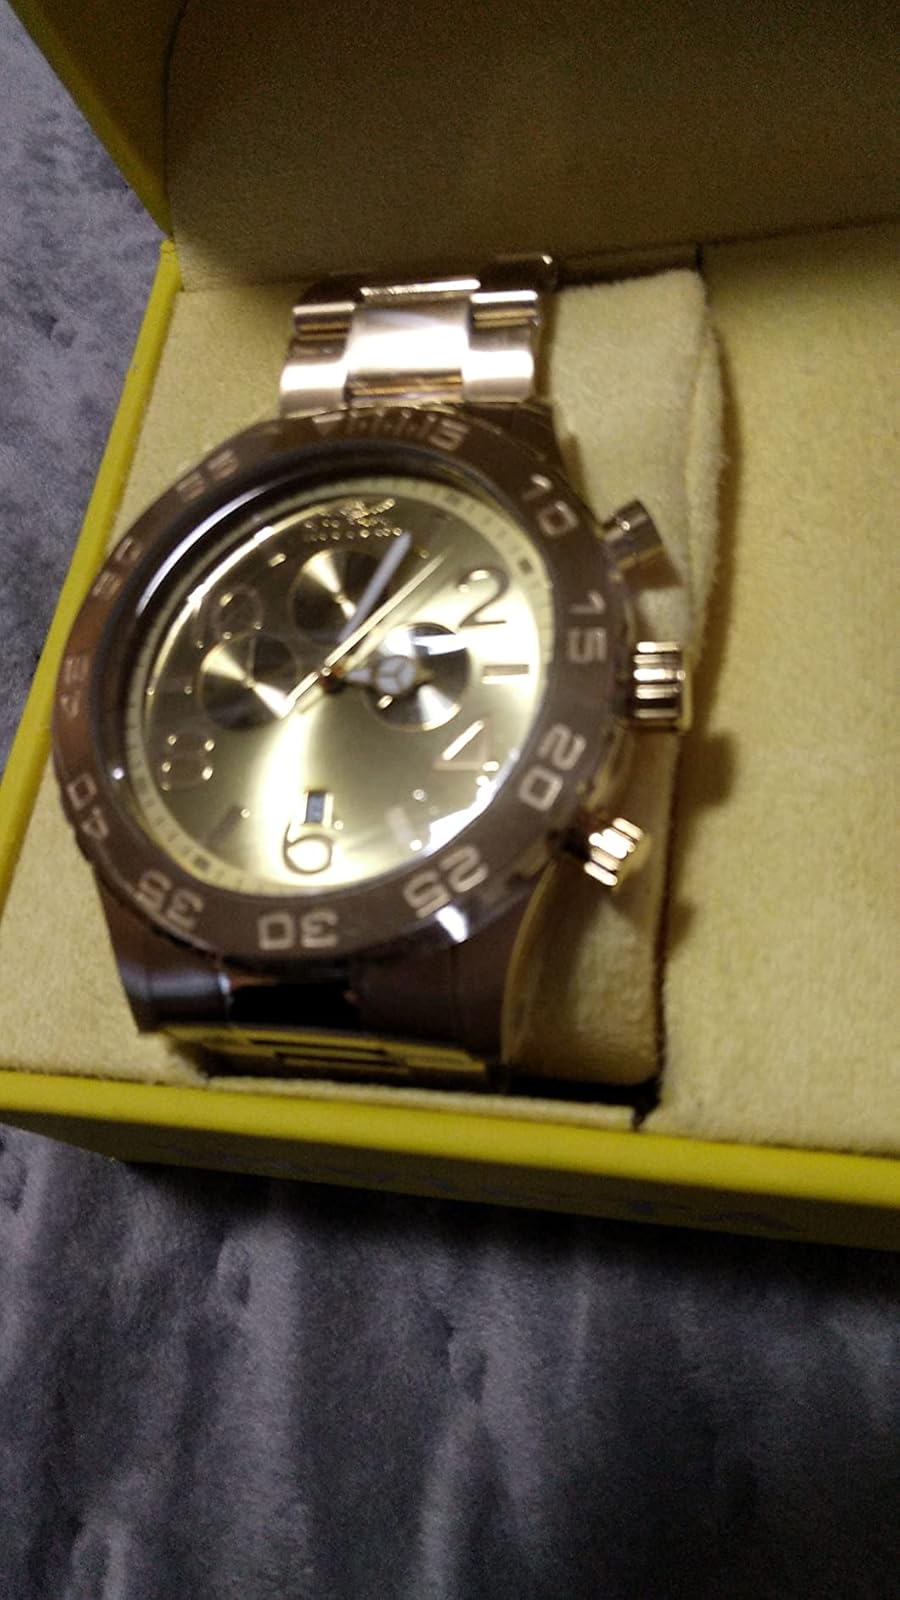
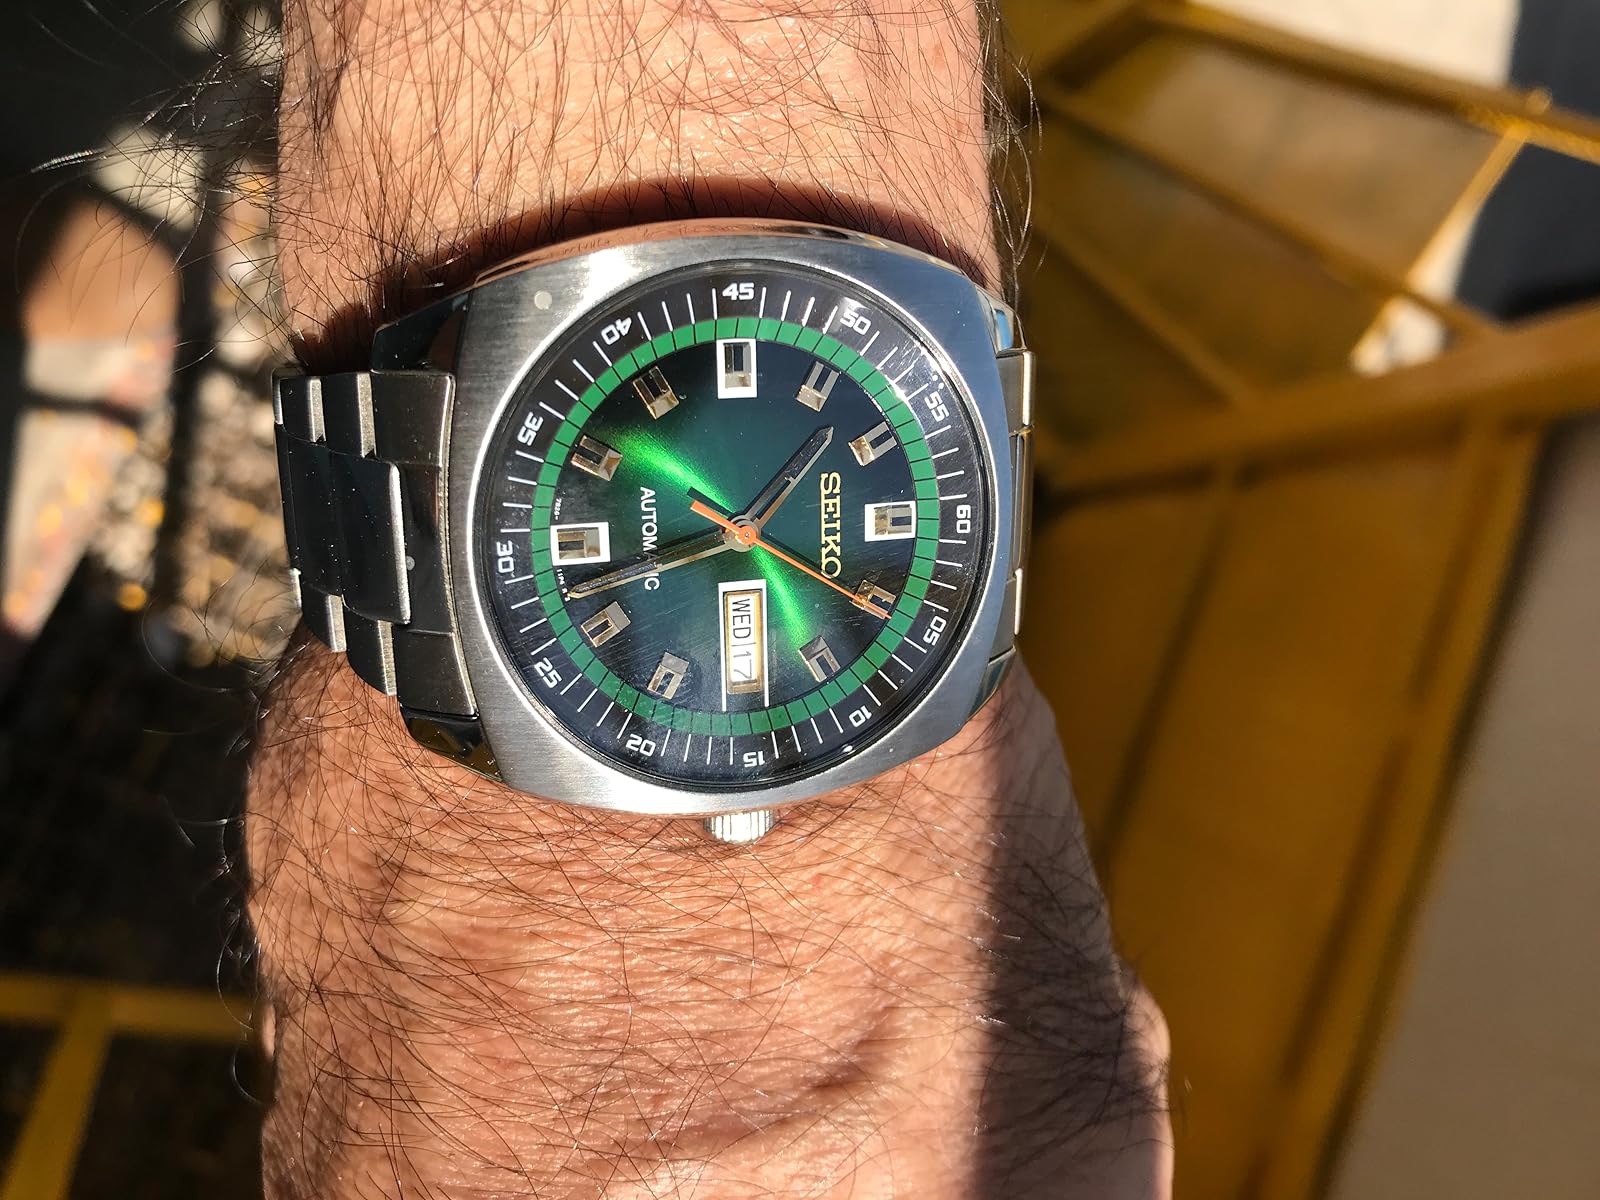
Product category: accessories_watch
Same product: no